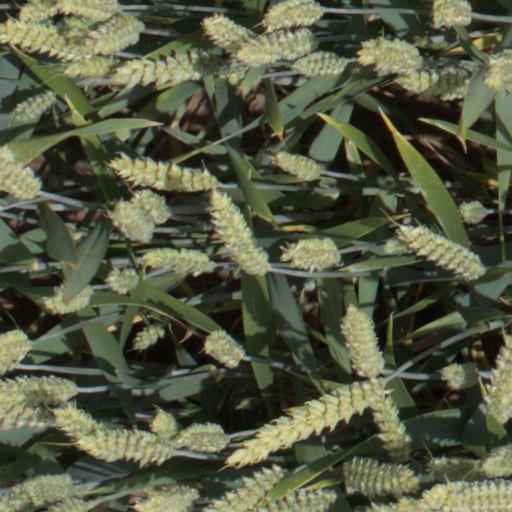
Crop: wheat